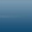
Label: sea